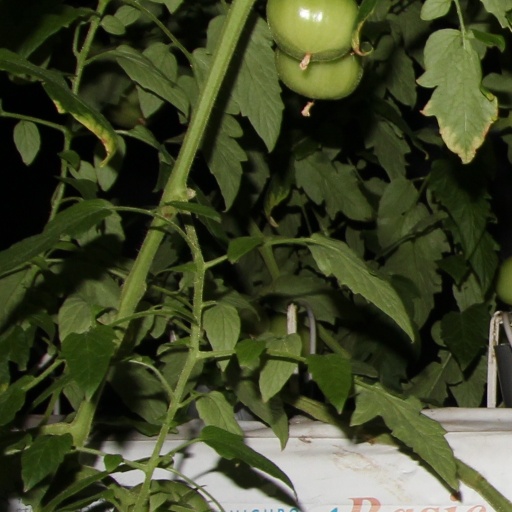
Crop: tomato